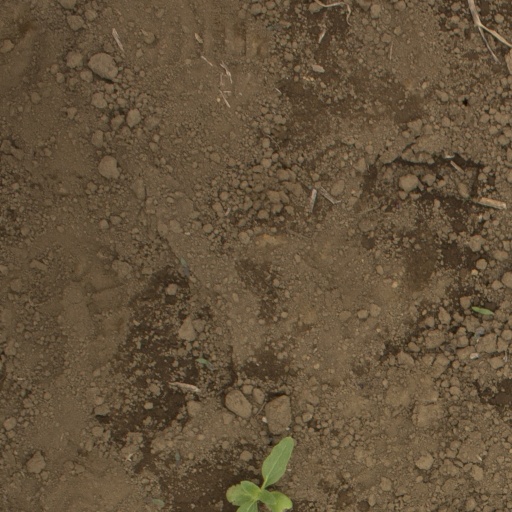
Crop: Jerusalem artichoke